Nu Virgos

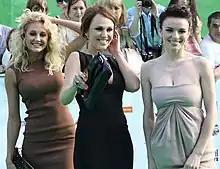

In 2008, the group was scheduled to tour for the album "L.M.L." in variety of countries such as Japan, Germany, and the United Kingdom. The group released a new video in February 2008. In March, Miss Russia 2006, Tatiana Kotova, joined Nu Virgos. In June 2008, Nu Virgos won the award for "Best Group" and "Best Video" for "Potseluy" for the fourth time at the MUZ TV Awards. In August, their new single "My Emancipation" was released with an accompanying music video. In November, they finished filming a music video for song "Amerikanskaya zhena" ("American Wife"), which was a part of the official soundtrack for the Russian film "Stilyagi". In the beginning of 2009, Nadezhda Granovskaya decided to return to the band, and the producers decided to replace Bagaudinova with her, despite the fact that she did not want to leave. The group released a new single, along with a music video entitled "Anti-Geisha". In the autumn of 2009, the group released a new single; "Sumasshedshiy" ("Crazy"). The music video was released in September.